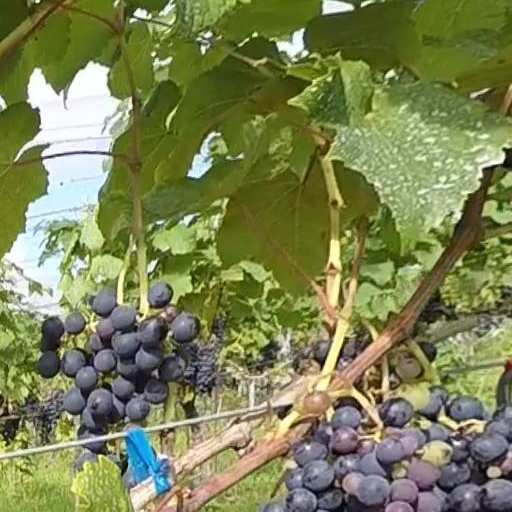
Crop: grape